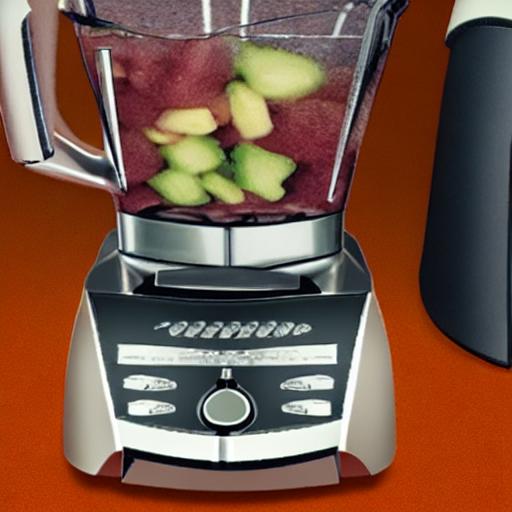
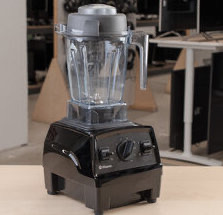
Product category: items_blender
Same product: no